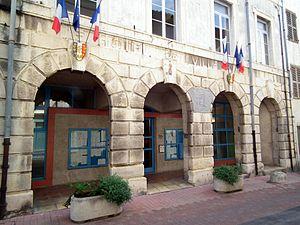
Hôtel de ville de Loriol-sur-Drôme - Drôme - France
Loriol-sur-Drôme est une commune française située dans le département de la Drôme en région Auvergne-Rhône-Alpes.